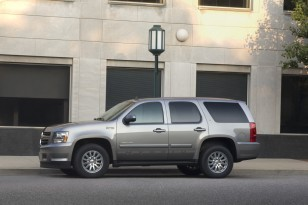
Car model: 2012 Chevrolet Tahoe Hybrid SUV